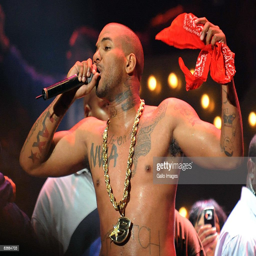
rapper performs during concert tour .